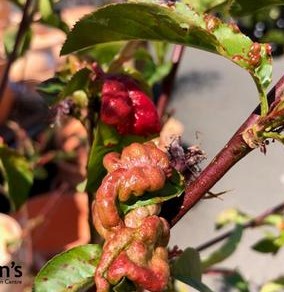
Plant: Peach
Disease: peach leaf curl